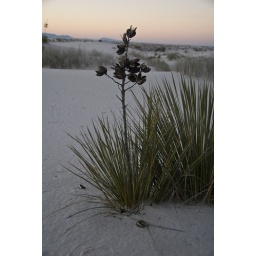
Unknown plant growing in the sand